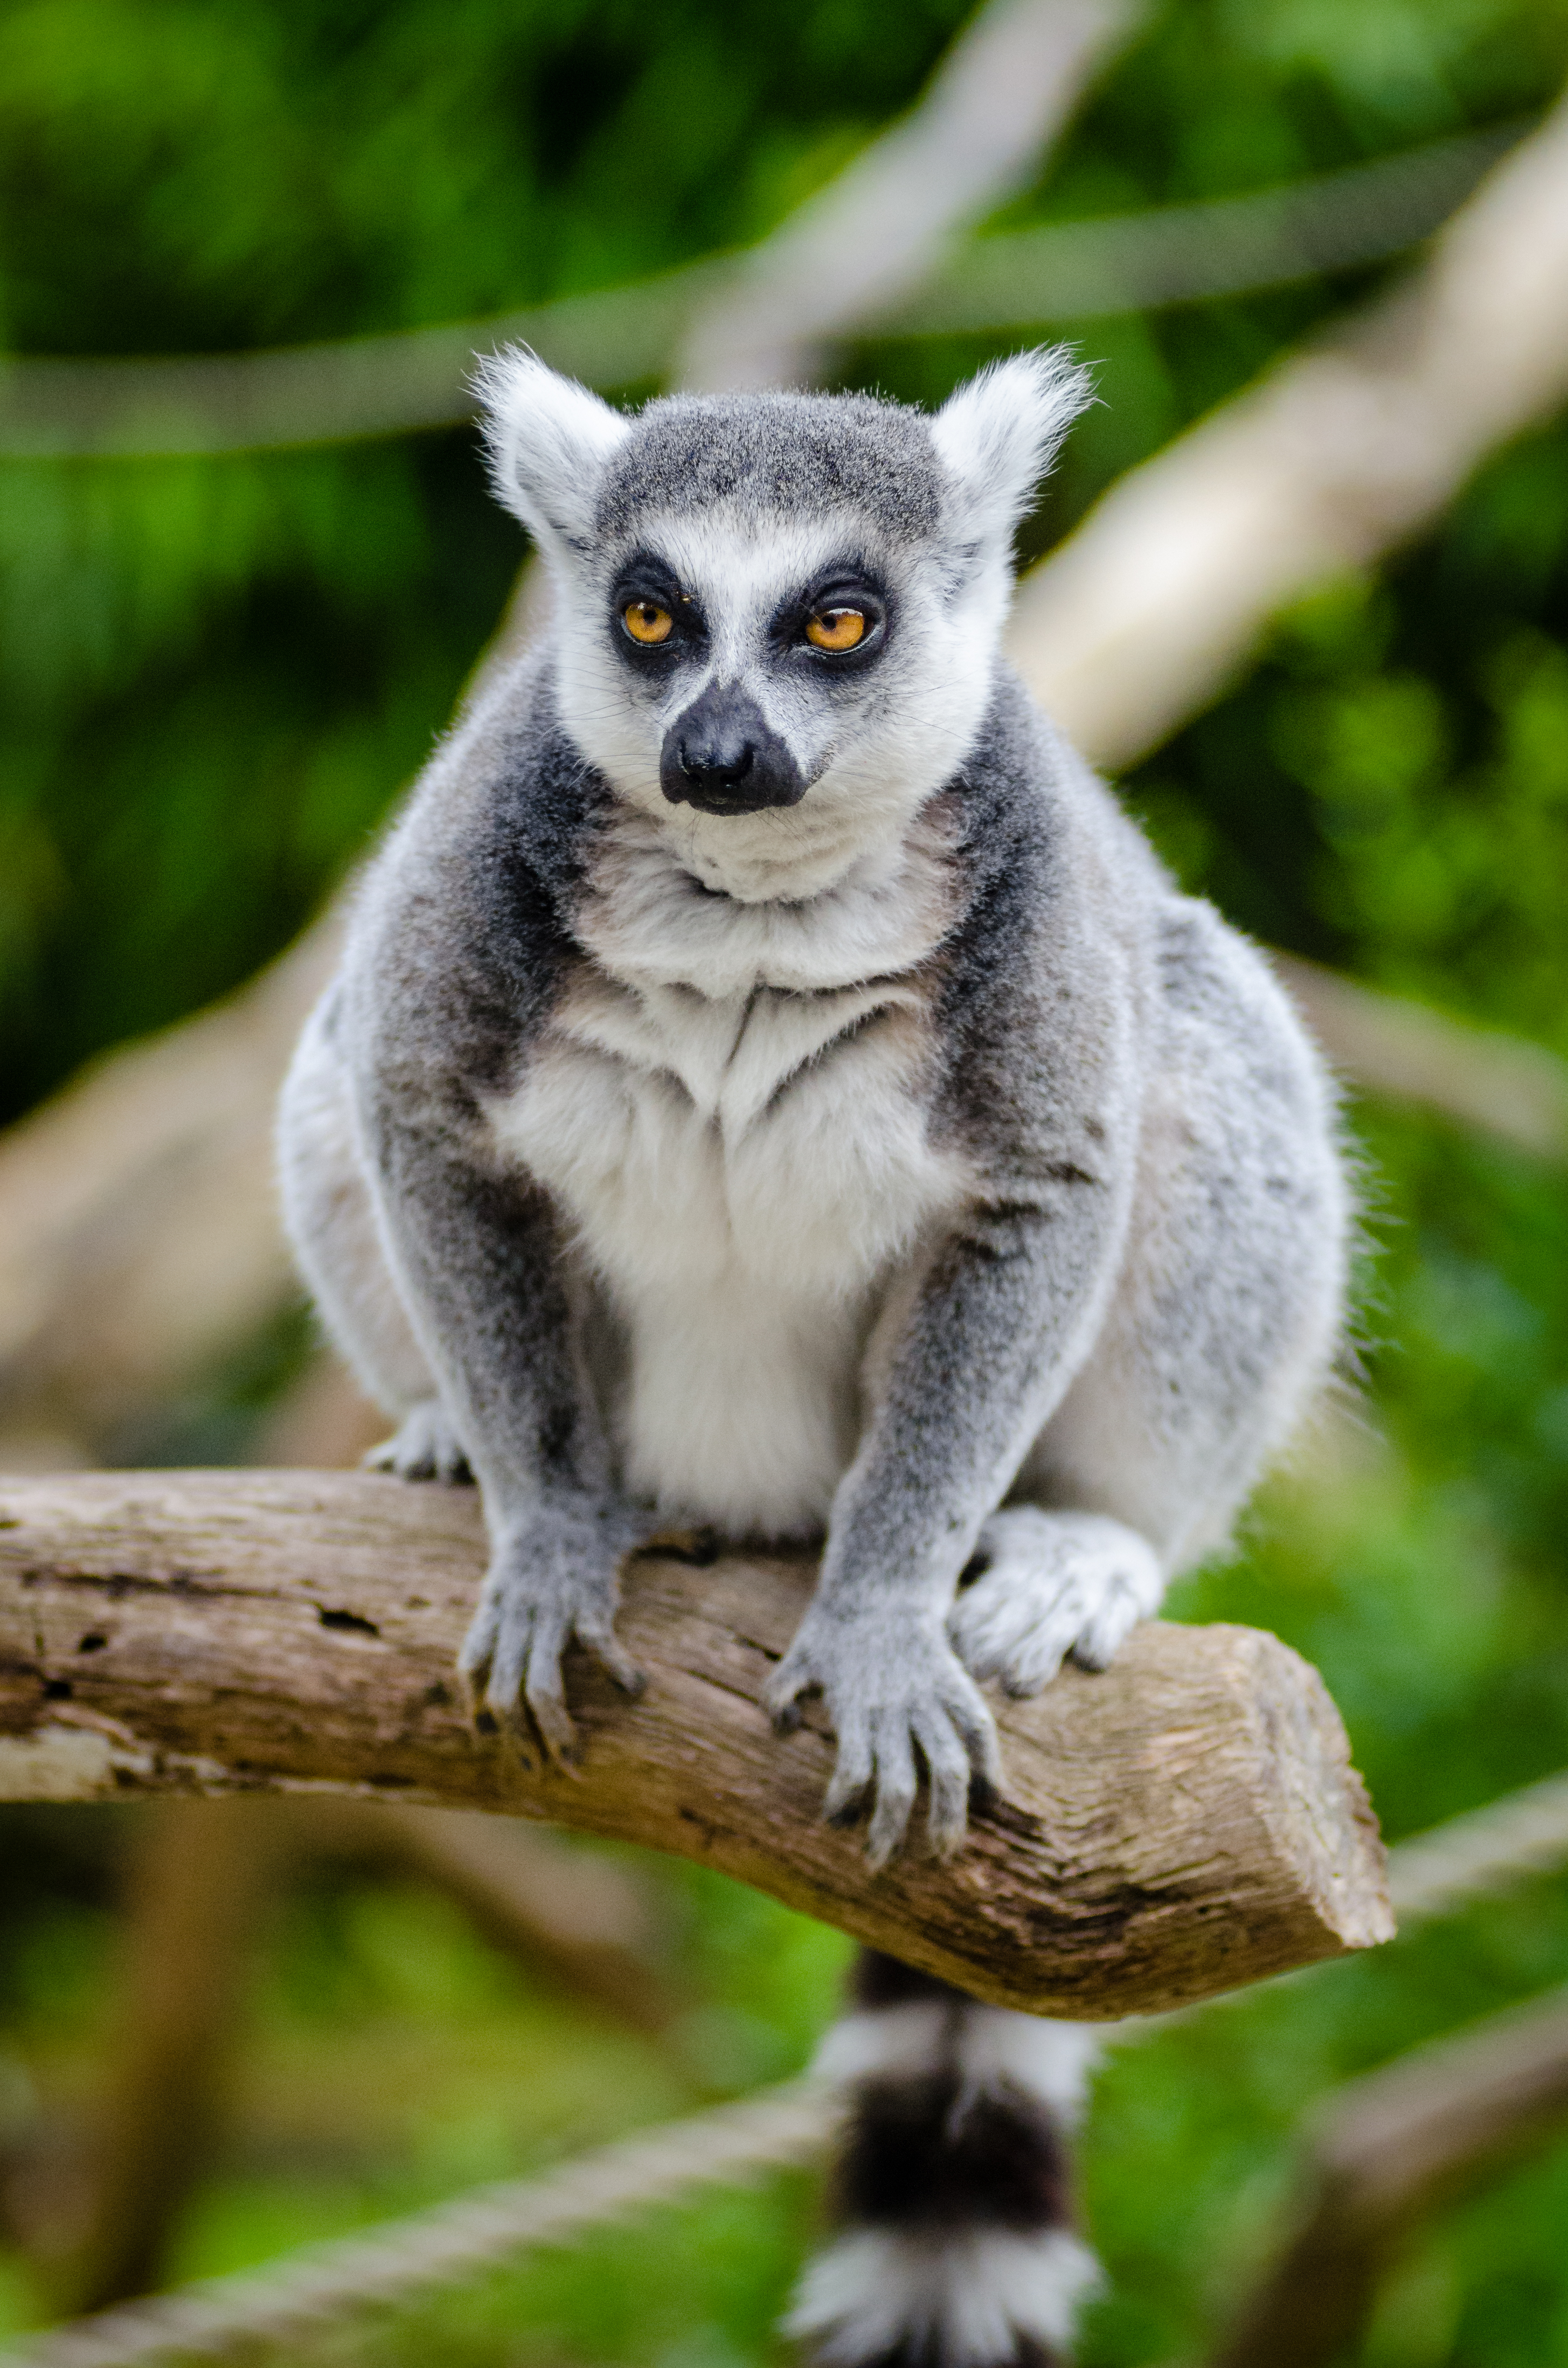
nature, animal, wildlife, zoo, mammal, fauna, primate, squirrel monkey, madagascar, vertebrate, lemur, marsupial